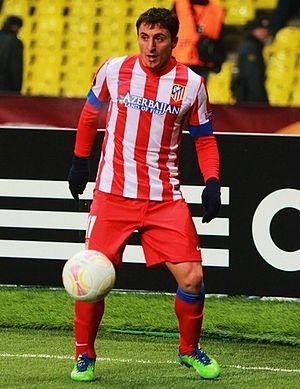
Cristian Gabriel Rodríguez Barrotti, né le 30 septembre 1985 à Montevideo, est un footballeur international uruguayen, évoluant au poste de milieu offensif avec CA Peñarol. Avec 110 matchs internationaux, il est le quatrième joueur le plus capé de l'histoire de l'équipe d'Uruguay. Il a notamment évolué sous les couleurs du Paris Saint-Germain, du FC Porto et de l'Atlético de Madrid.